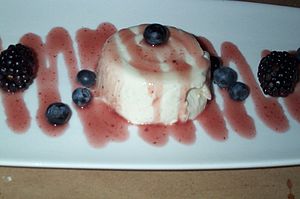
Panna cotta
Panna Cotta med blåbærsauce
Panna cotta er en italiensk dessert. Panna cotta betyder kogt fløde. Panna cotta er en slags fløderand/budding, der laves ved at koge fløde op med sukker og en smagsgiver, som traditionelt er vanilje. Derefter giver man massen husblas, hælder den i små forme og sætter dem i køleskabet, så gelatinen får massen til at sætte sig. Derefter kan den spises af formen, eller vendes ud og serveres med lidt frisk frugt eller nogle bær.